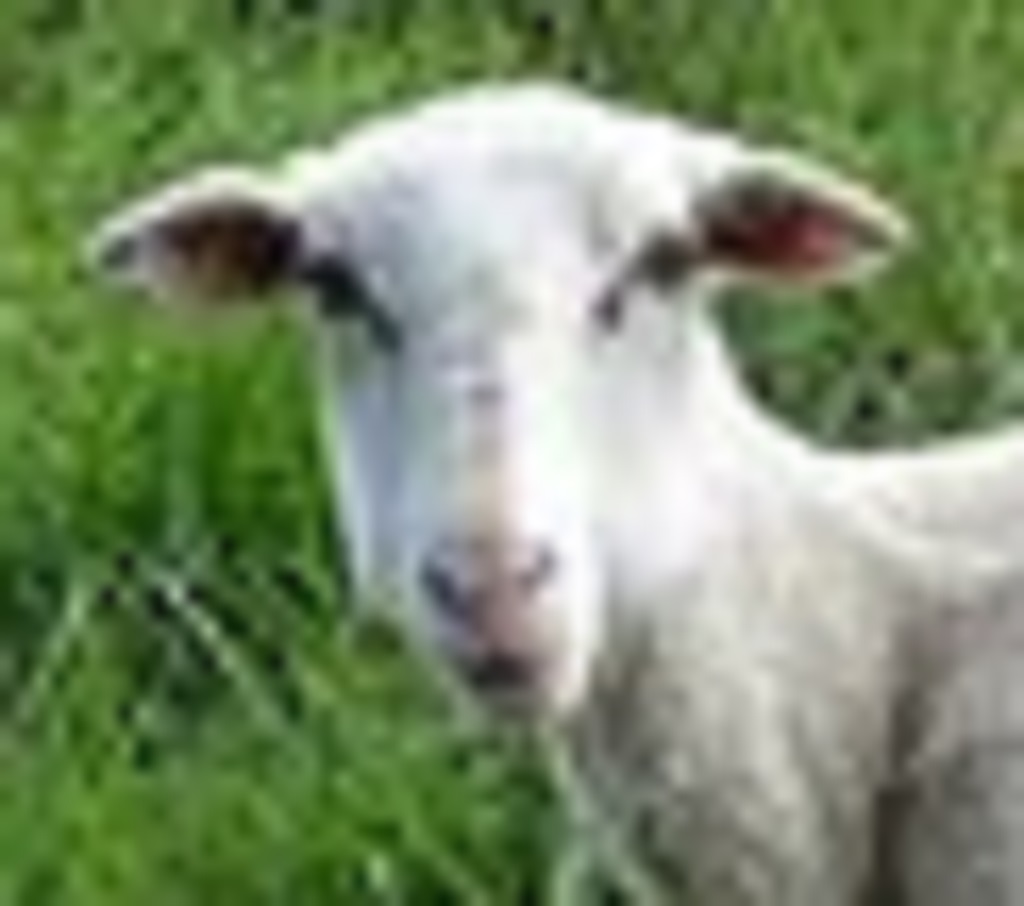
Label: no pain